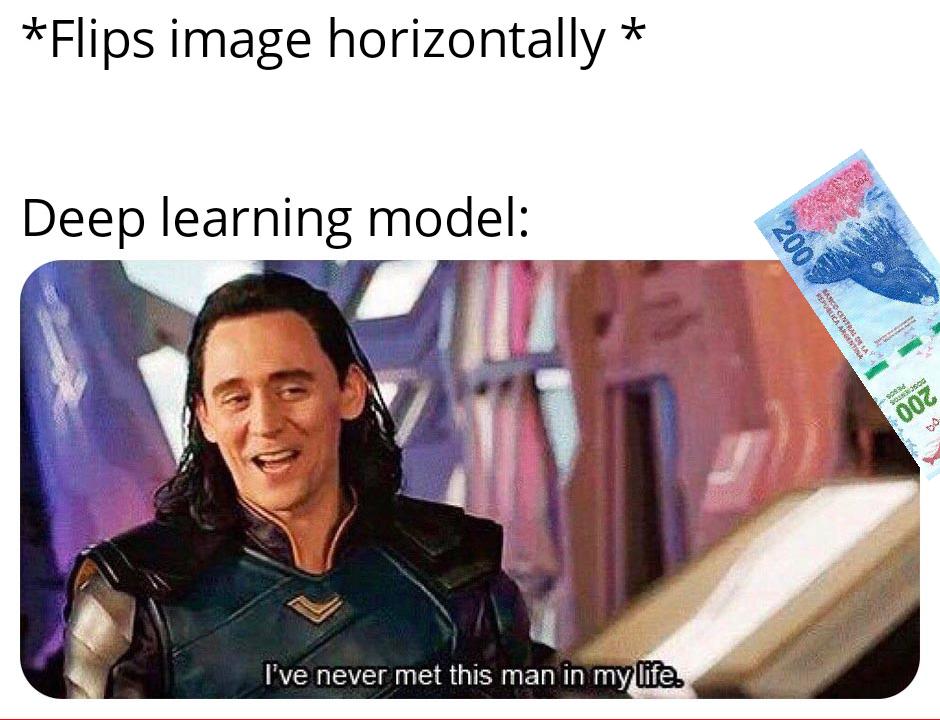
Denominación: 200